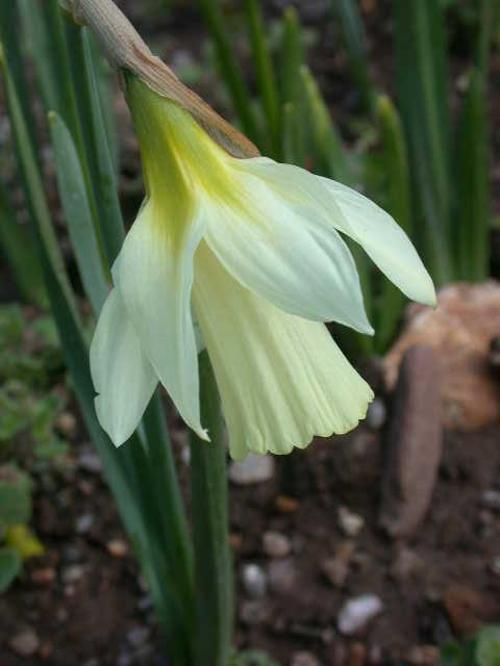
Flower: Daffodil